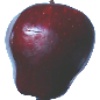
Label: red_delicious_apple